Westbrook Homestead

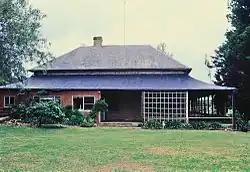
Westbrook Homestead, 1999

Westbrook Homestead is a heritage-listed homestead at Coupers Road, Westbrook, Toowoomba Region, Queensland, Australia. It was built from 1864 to 1867. It was added to the Queensland Heritage Register on 21 October 1992.